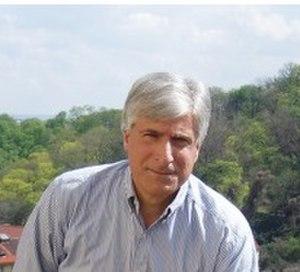
Steve Berry est un avocat et un auteur américain de romans policiers. Il est surtout connu pour la série de thrillers sur fond d'énigmes historiques ayant pour héros Cotton Malone.